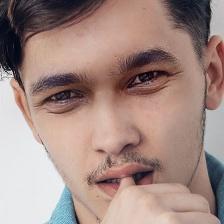
Label: faces